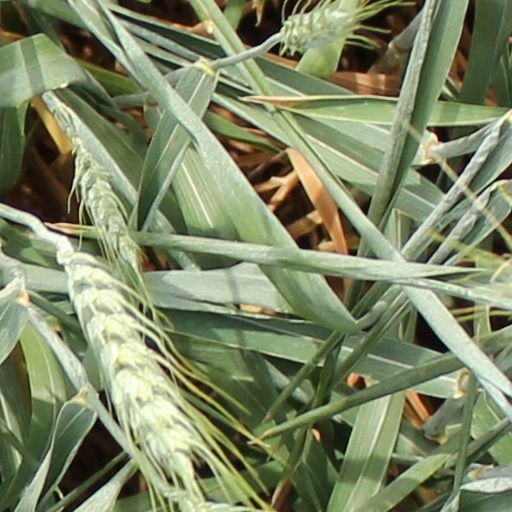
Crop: wheat